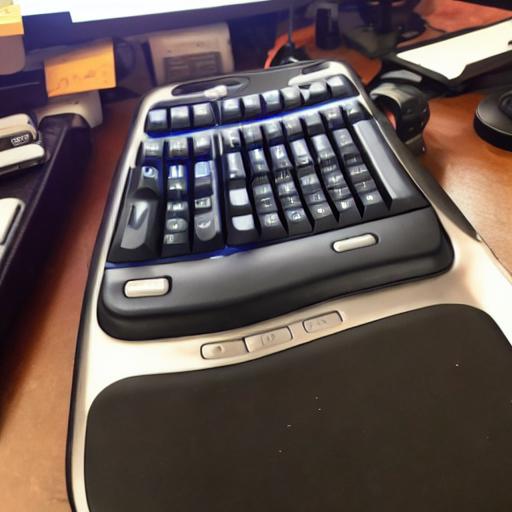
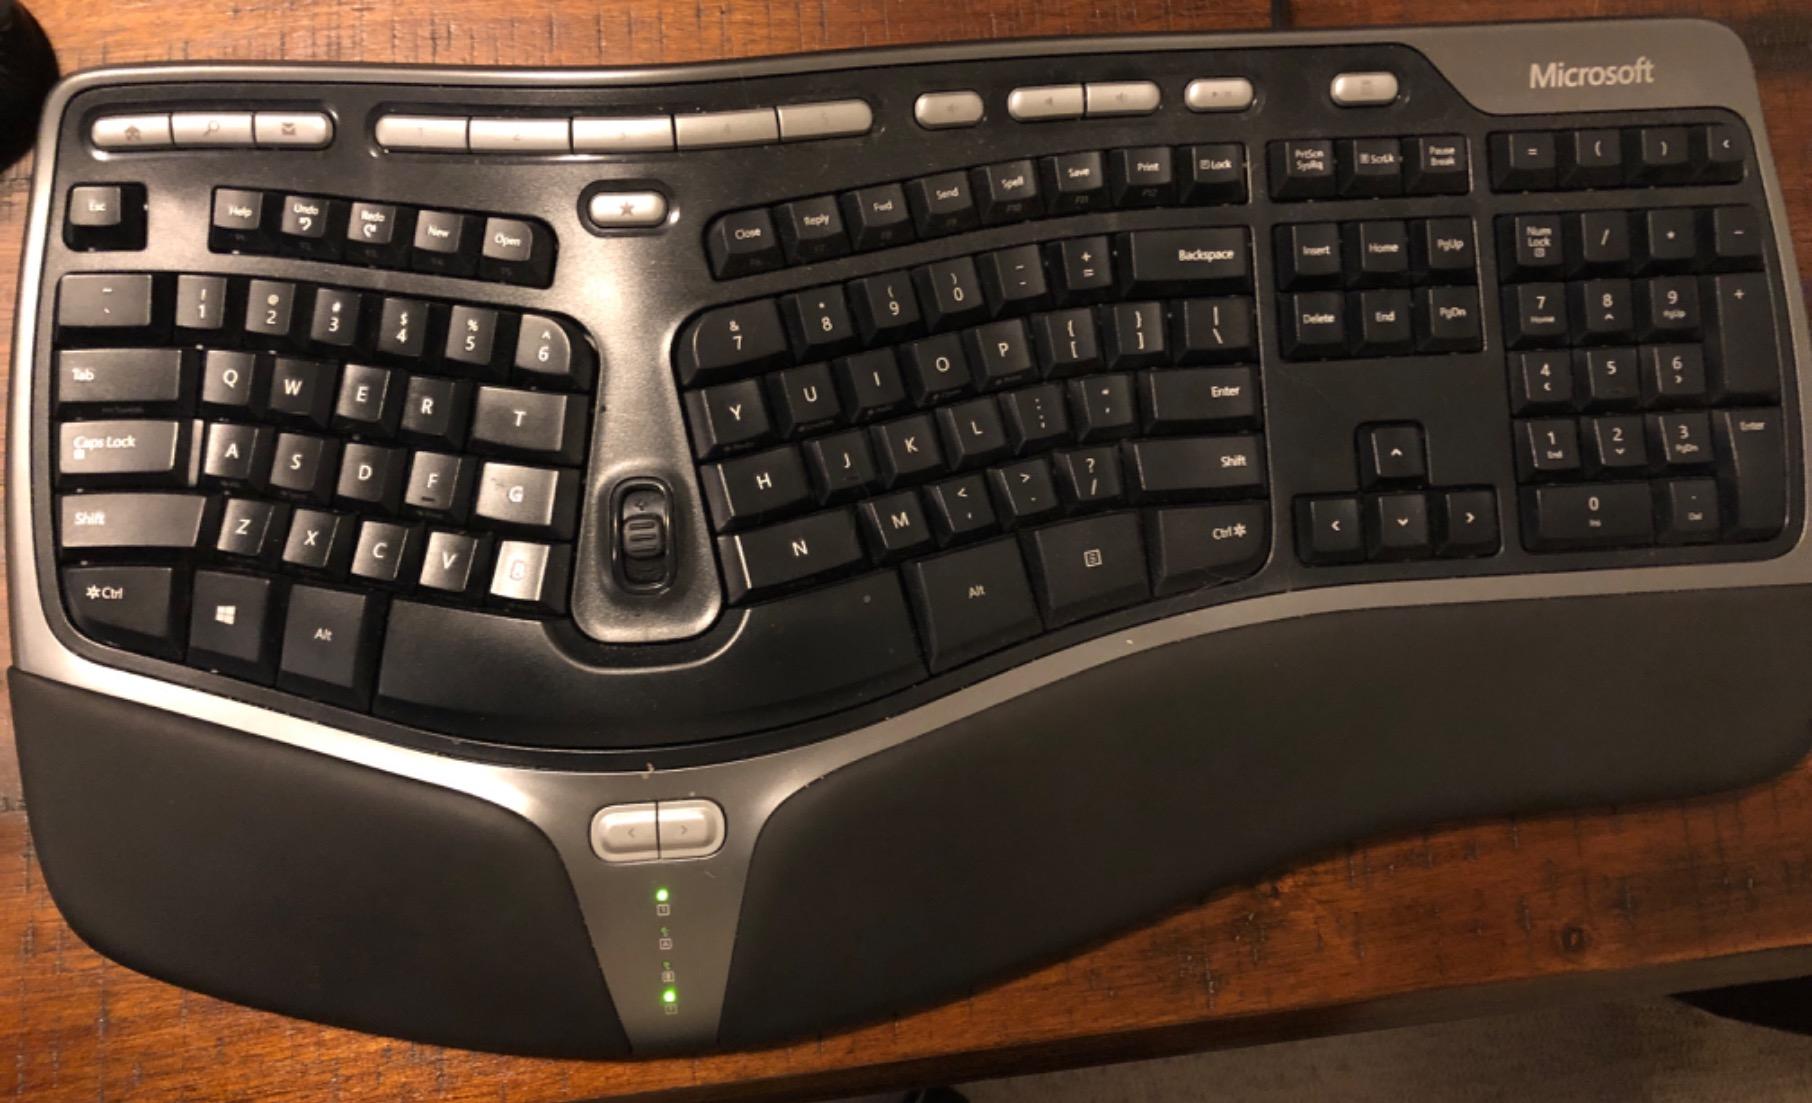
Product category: keyboard
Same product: no